Kido Takayoshi

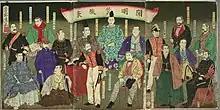
Enlightenment aristocracy, Woodblock print (nishiki-e); ink and color on paper Prince Arisugawa Taruhito, Enomoto Takeaki, Ōkuma Shigenobu, Kuroda Kiyotaka, Saigō Takamori, Yamagata Aritomo, Iwakura Tomomi, Sanjō Sanetomi, Ōkubo Toshimichi, Kido Takayoshi, Shimazu Hisamitsu, Katsu Kaishū, Itō Hirobumi, Kusumoto Masataka, Itagaki Taisuke, Gotō Shōjirō and Prince Komatsu Akihito

Together with Saigō Takamori and Ōkubo Toshimichi, he was known as the Ishin-no-Sanketsu (維新の三傑), which means, roughly, "Three Great Nobles of the Restoration". His younger sister's grandson was Tokyo politician .